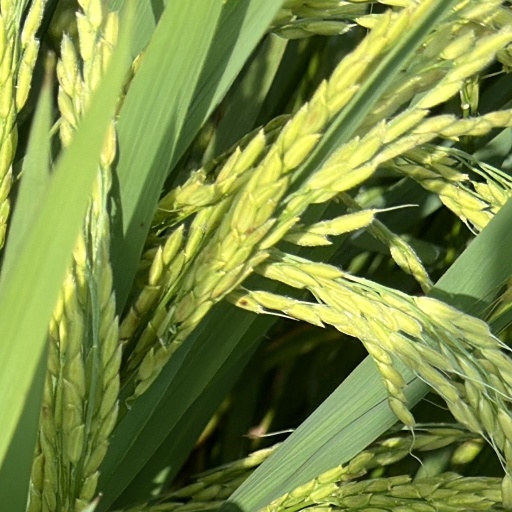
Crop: rice